1945 SANFL Grand Final

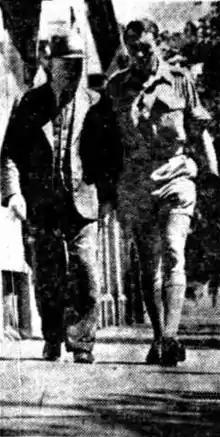
Haydn Bunton Sr. was recruited by Port Adelaide secretary Charles Hayter for the 1945 season. The 1945 SANFL Grand Final was his final game.

This was the first SANFL Grand Final held after World War Two, with Japan surrendering 27 days prior to the game.